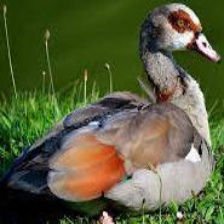
Species: EGYPTIAN GOOSE
Scientific name: ALOPOCHEN AEGYPTIACA
ImageNet parent category: goose